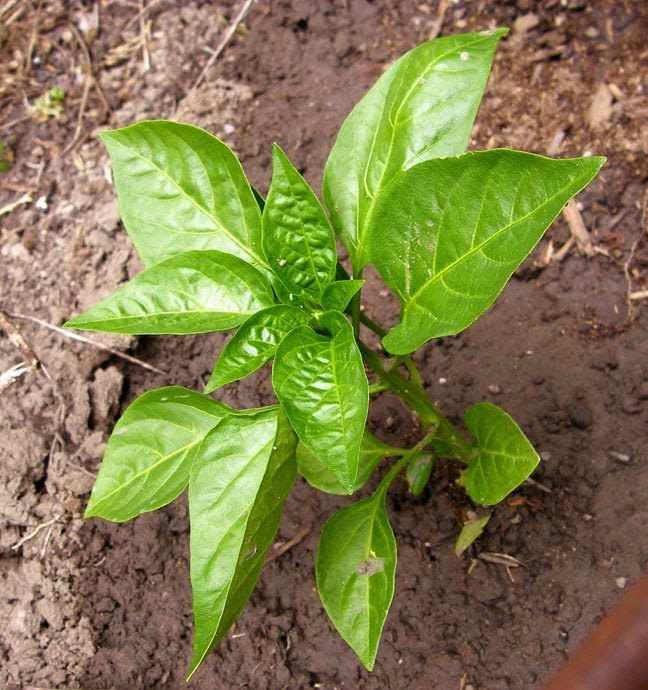
Labels: Bell_pepper leaf, Bell_pepper leaf, Bell_pepper leaf, Bell_pepper leaf, Bell_pepper leaf, Bell_pepper leaf, Bell_pepper leaf, Bell_pepper leaf, Bell_pepper leaf, Bell_pepper leaf